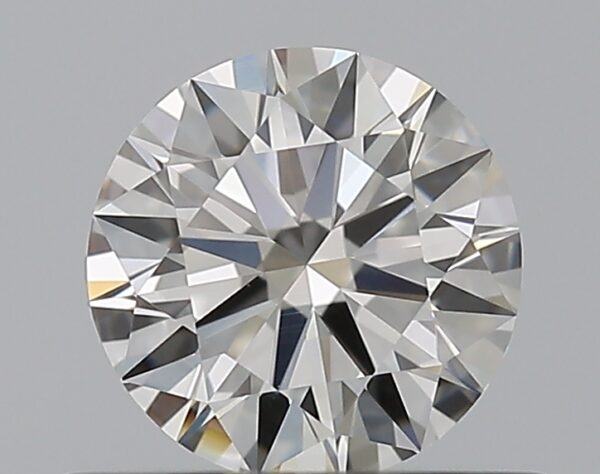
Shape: round
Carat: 0.5
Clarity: VS1
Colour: G
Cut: EX
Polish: EX
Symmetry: EX
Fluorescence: ST
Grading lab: GIA
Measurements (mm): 5.12 x 5.15 x 3.12